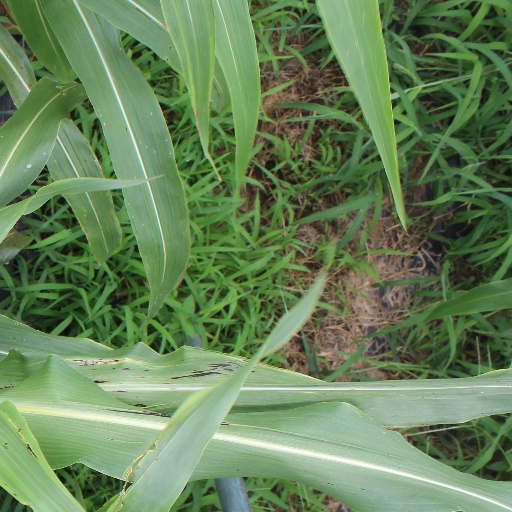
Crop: sorghum